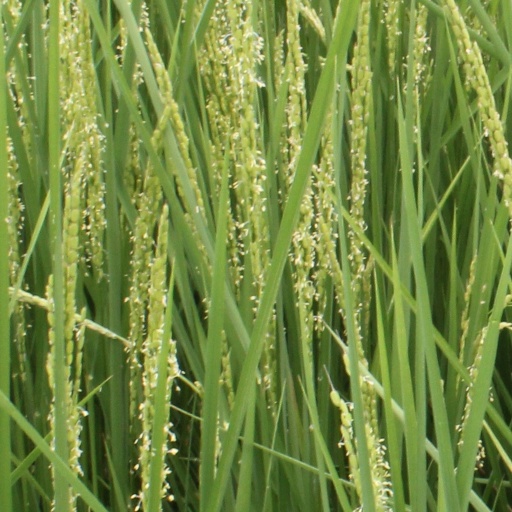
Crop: rice